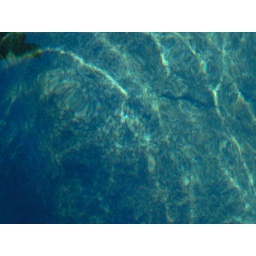
More textures of water over stone. In this one I used a cool filter to remove the golden reflexes.